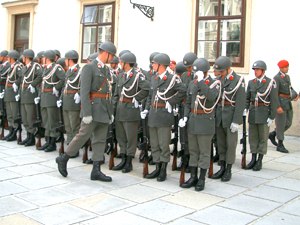
Militær
Østrigsk militær
Et militær er dannet for at besætte fremmed territorium eller for at forsvare eller kontrollere et territorium eller økonomiske ressourcer.